Elvis Presley

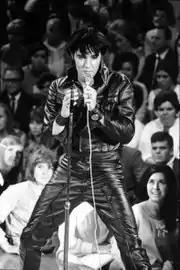
The '68 Comeback Special produced "one of the most famous images" of Presley; taken on June 29, 1968, it was adapted for the cover of "Rolling Stone" in July 1969

On October 1, 1958, Presley was assigned to the 1st Medium Tank Battalion, 32d Armor, 3d Armored Division, at Ray Barracks, West Germany, where he served as an armor intelligence specialist. On November 27, he was promoted to private first class and on June 1, 1959, to specialist fourth class. While on maneuvers, Presley was introduced to amphetamines and became "practically evangelical about their benefits", not only for energy but for "strength" and weight loss. Karate became a lifelong interest: he studied with Jürgen Seydel, and later included it in his live performances. Fellow soldiers have attested to Presley's wish to be seen as an able, ordinary soldier despite his fame, and to his generosity. He donated his Army pay to charity, purchased television sets for the base, and bought an extra set of fatigues for everyone in his outfit. Presley was promoted to sergeant on February 11, 1960.